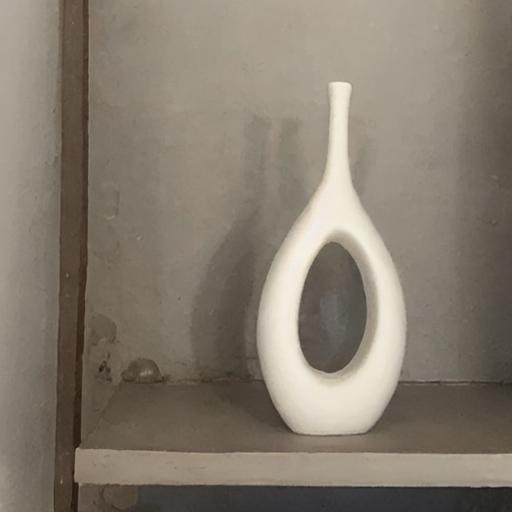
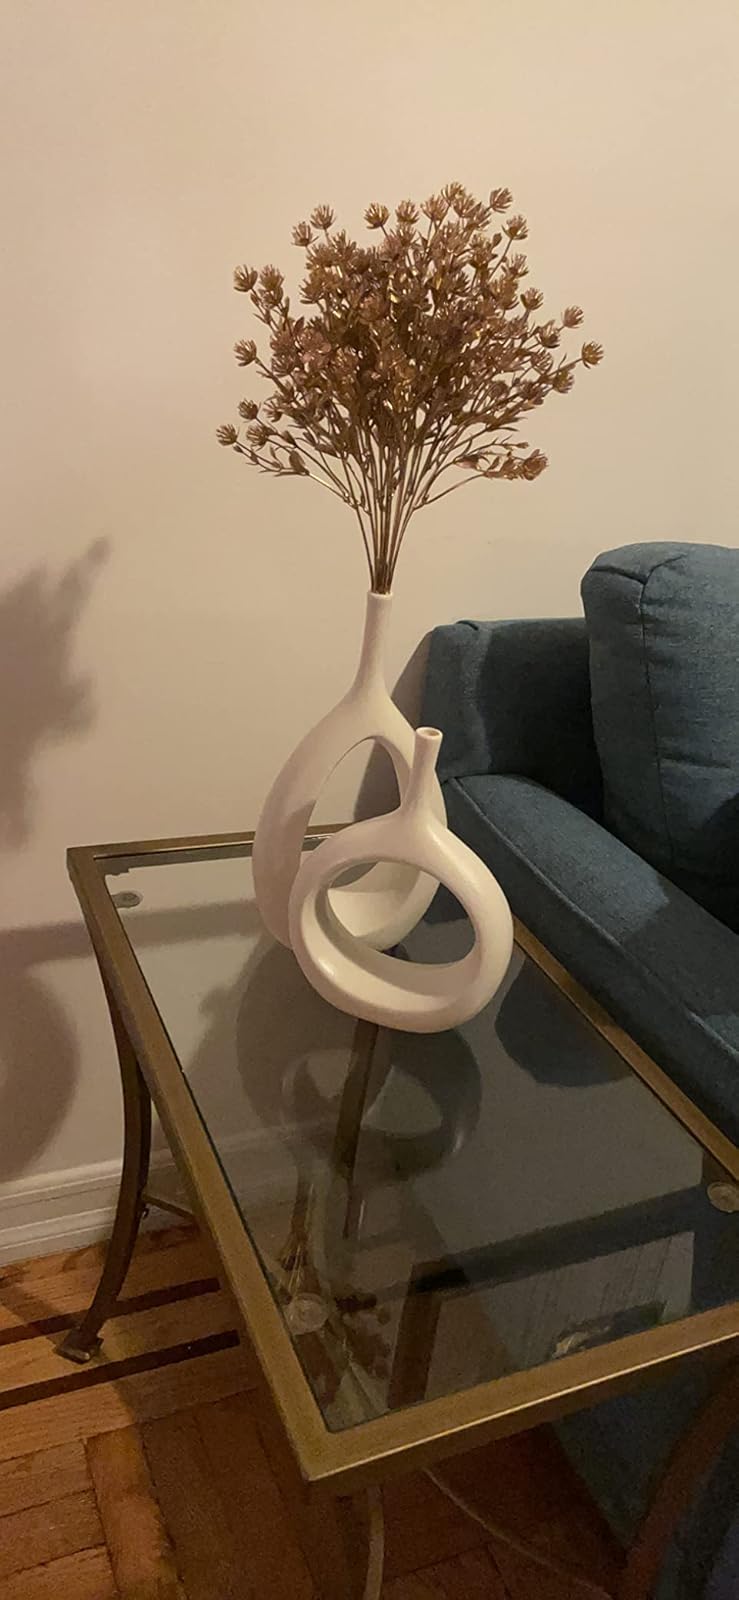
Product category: vase
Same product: no